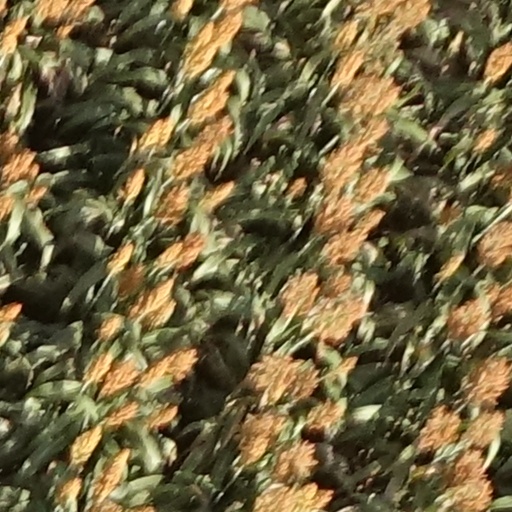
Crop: sorghum